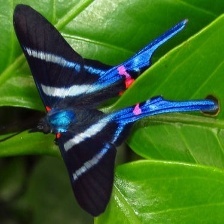
Species: METALMARK